Maurya (film)

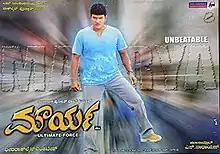
Film poster

Maurya is a 2004 Kannada language sports drama film directed by S. Narayan. The film starred Puneeth Rajkumar, Roja Selvamani and Meera Jasmine in lead roles. This film is produced by Rockline Venkatesh. It is the remake of 2003 Telugu movie, "Amma Nanna O Tamila Ammayi".